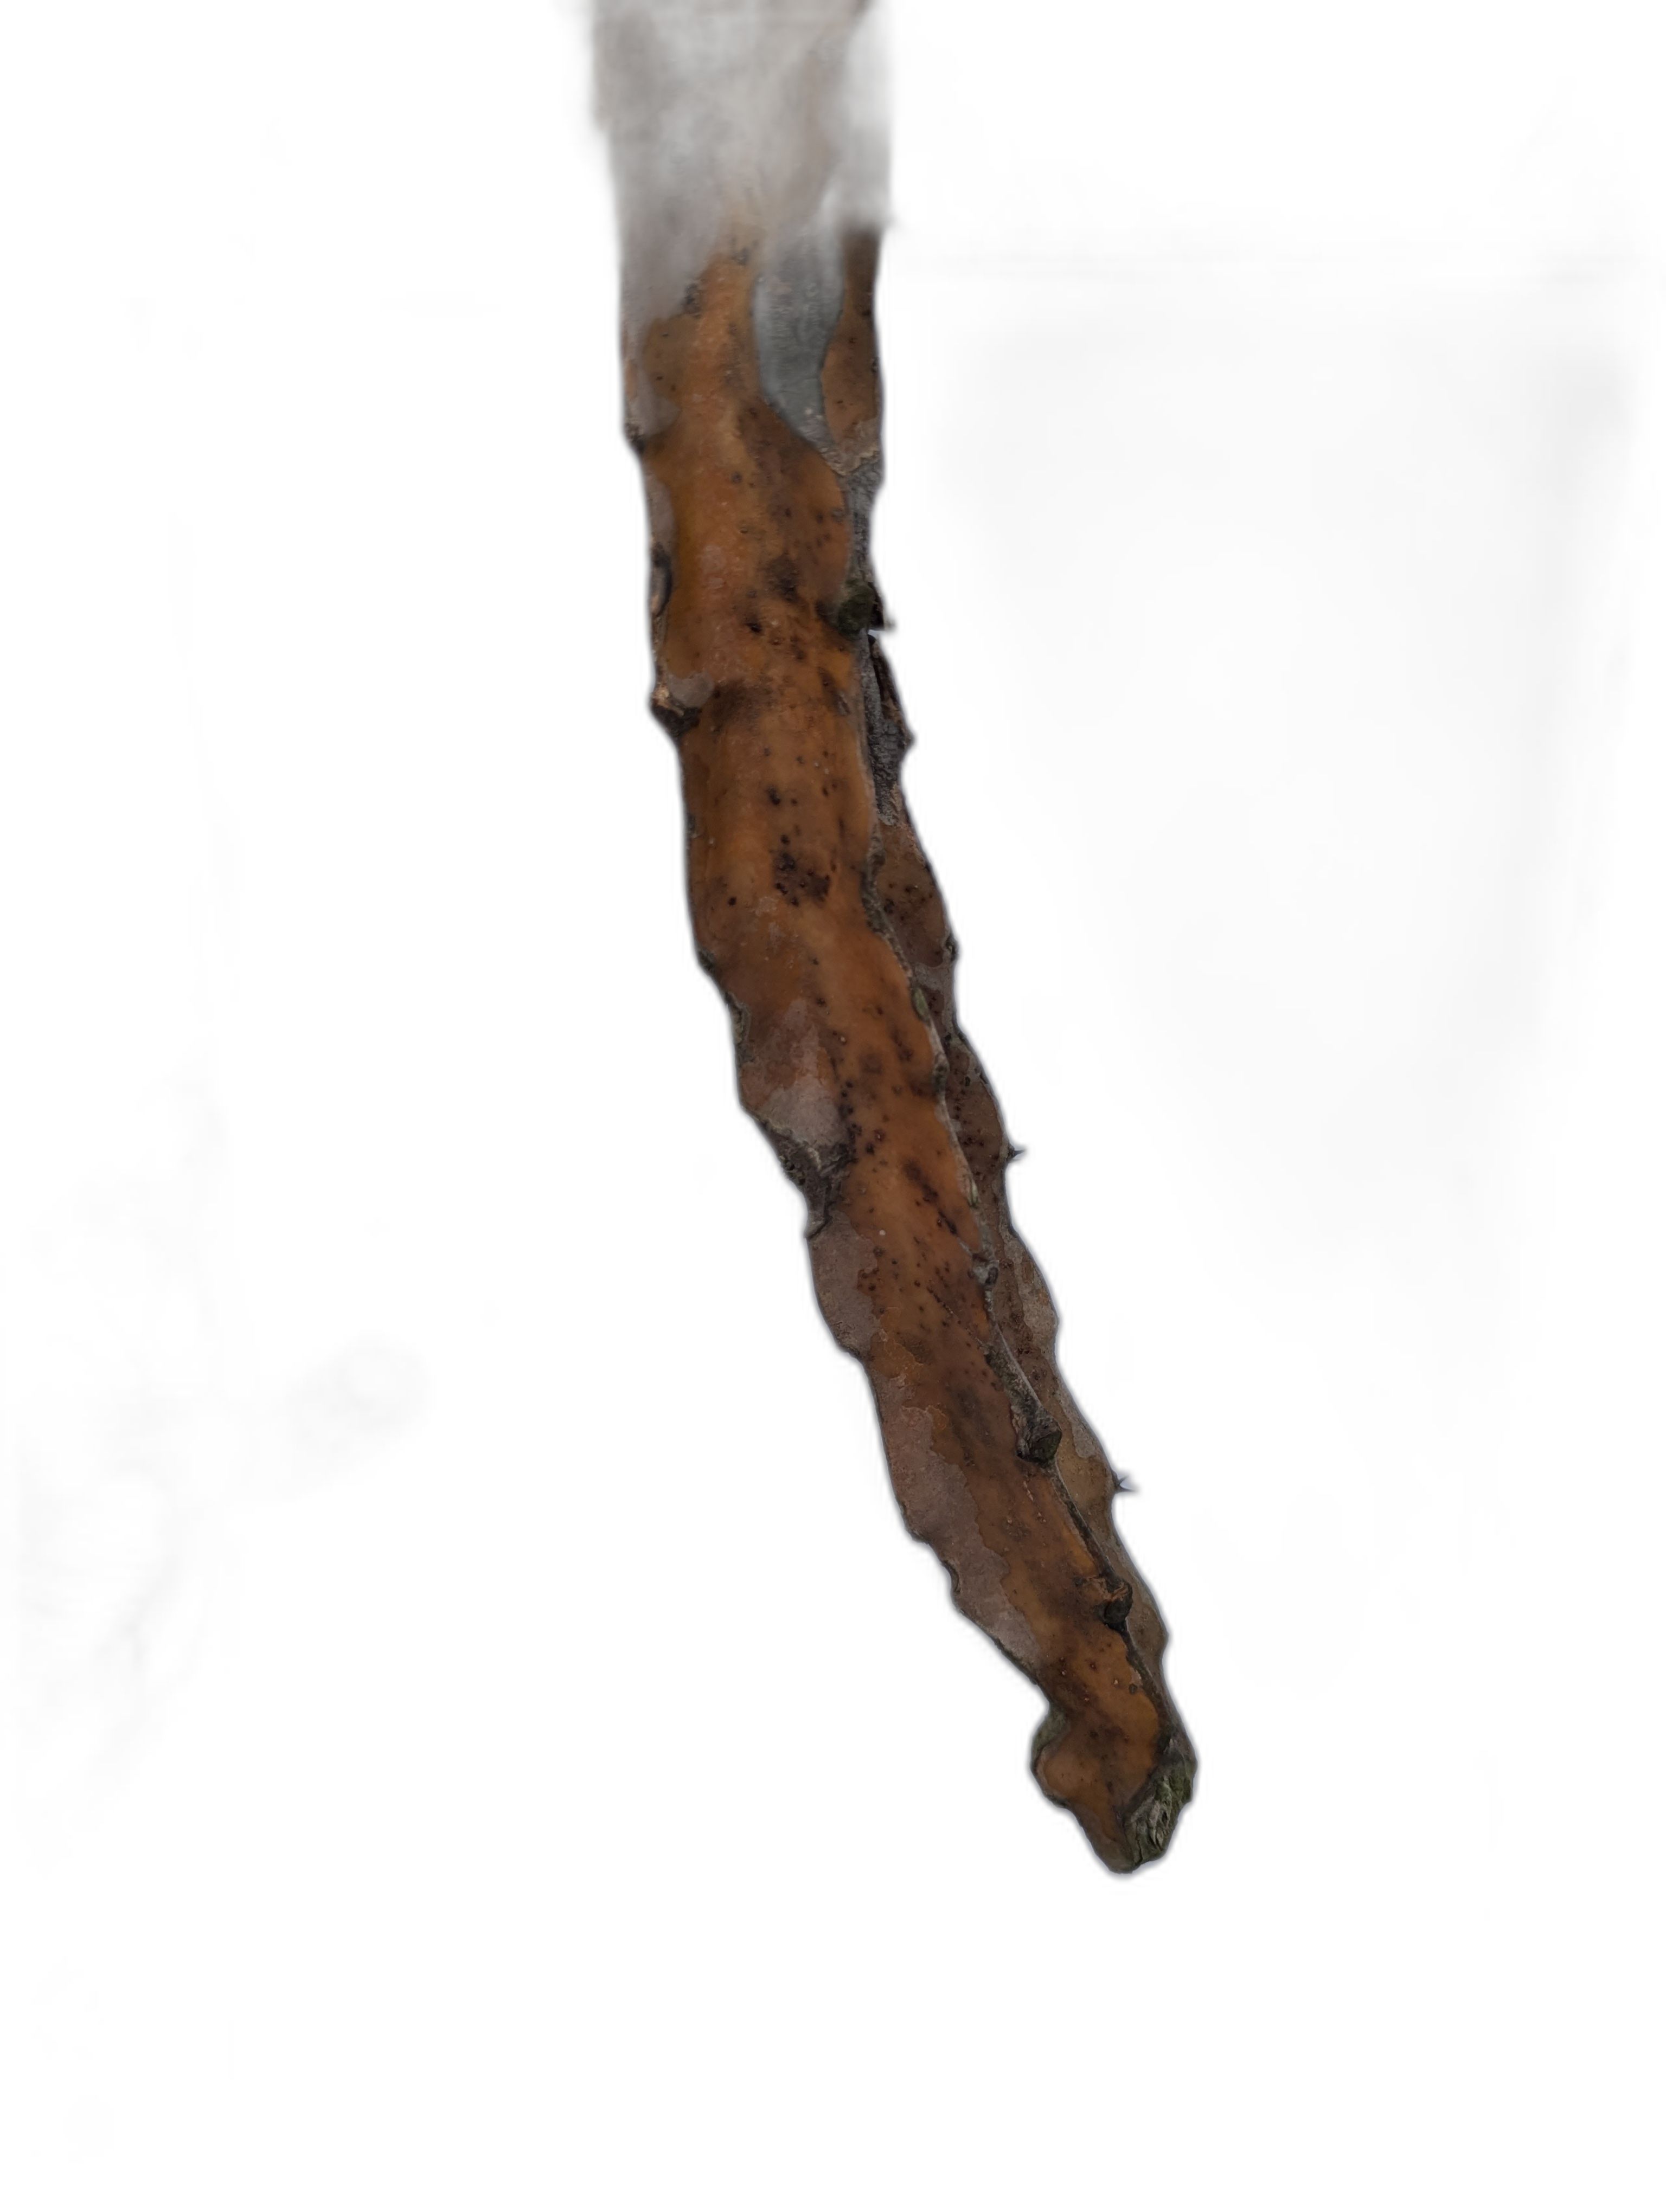
Label: Bad leaf